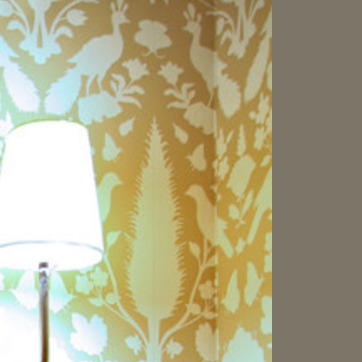
Material: wallpaper